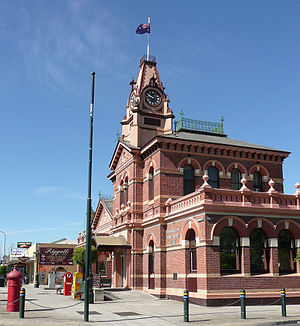
Traralgon
Traralgon er en by beliggende i delstaten Victoria i det sydøstligste Australien. Byen blev grundlagt i 1840'erne, og har 24.933 indbyggere.